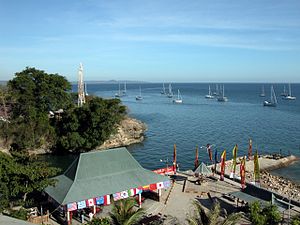
Kupang
Kupang er en by på øen Timor i provinsen Nusa Tenggara Timur i Indonesien. Befolkningen er anslået til 450.000 mennesker, på et areal på 180,27 kvadratkilometer.